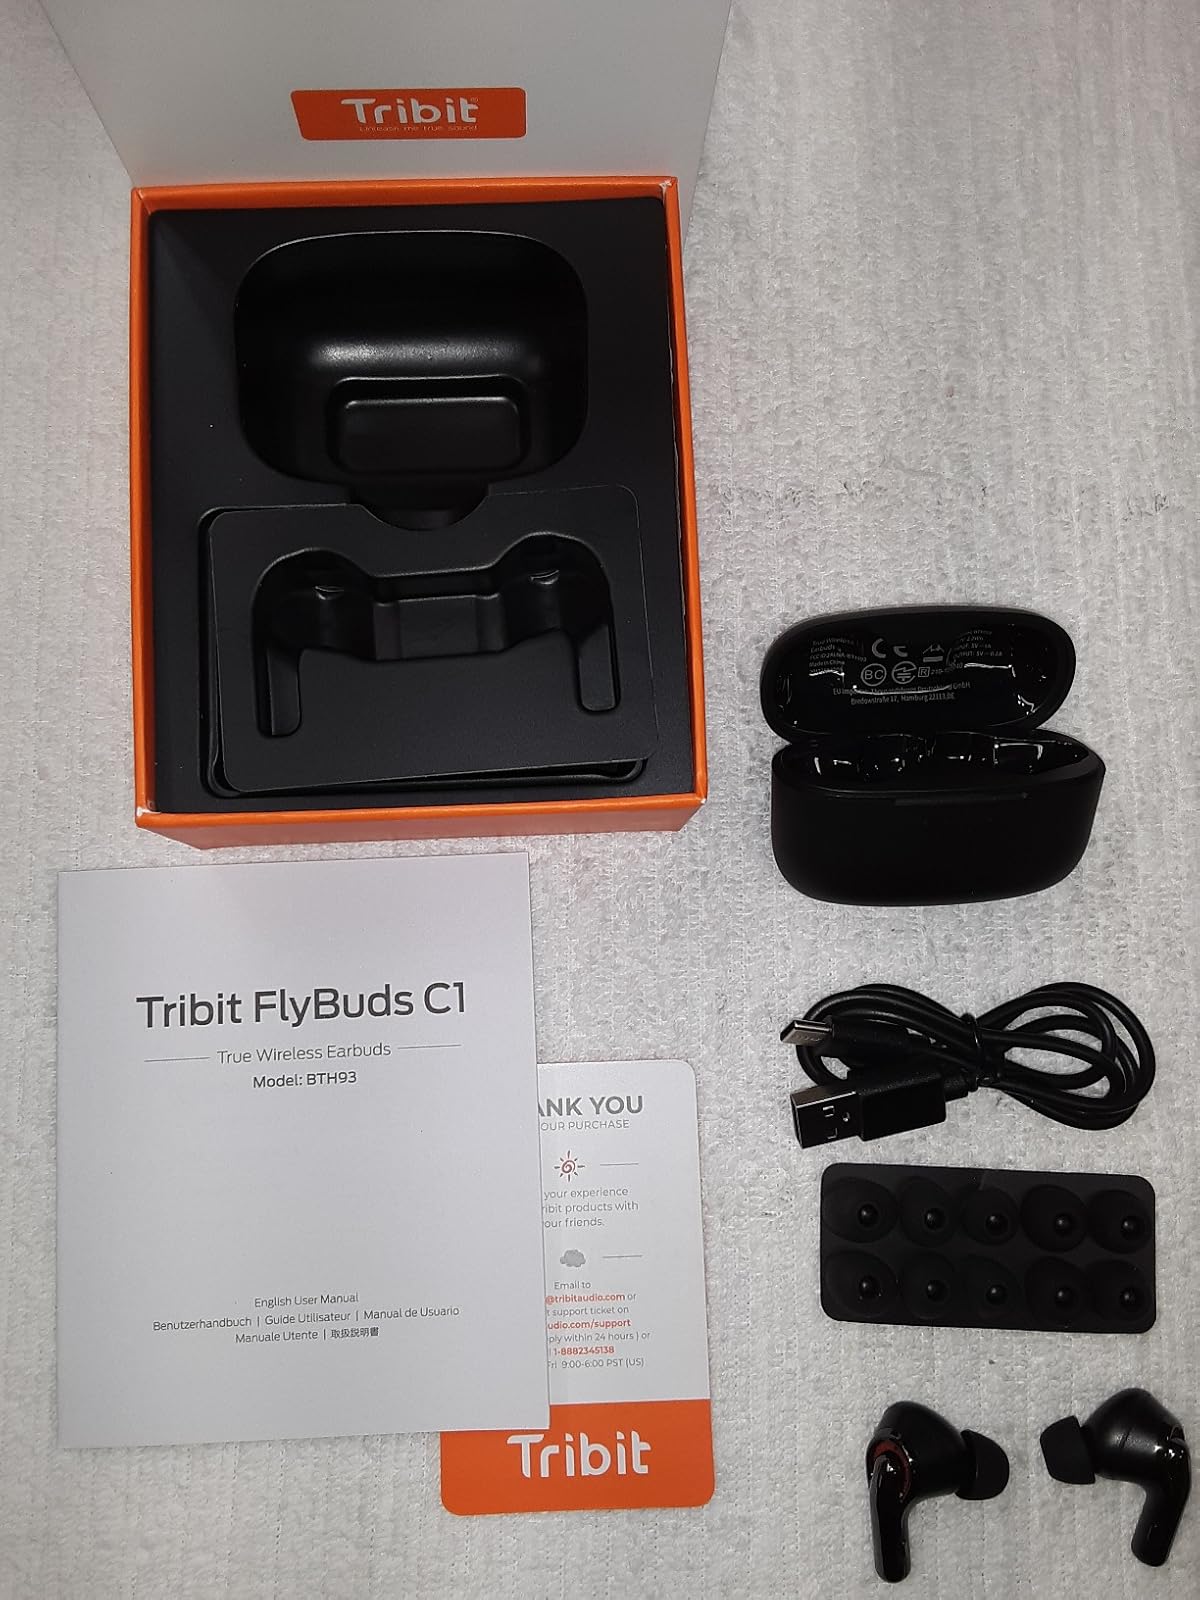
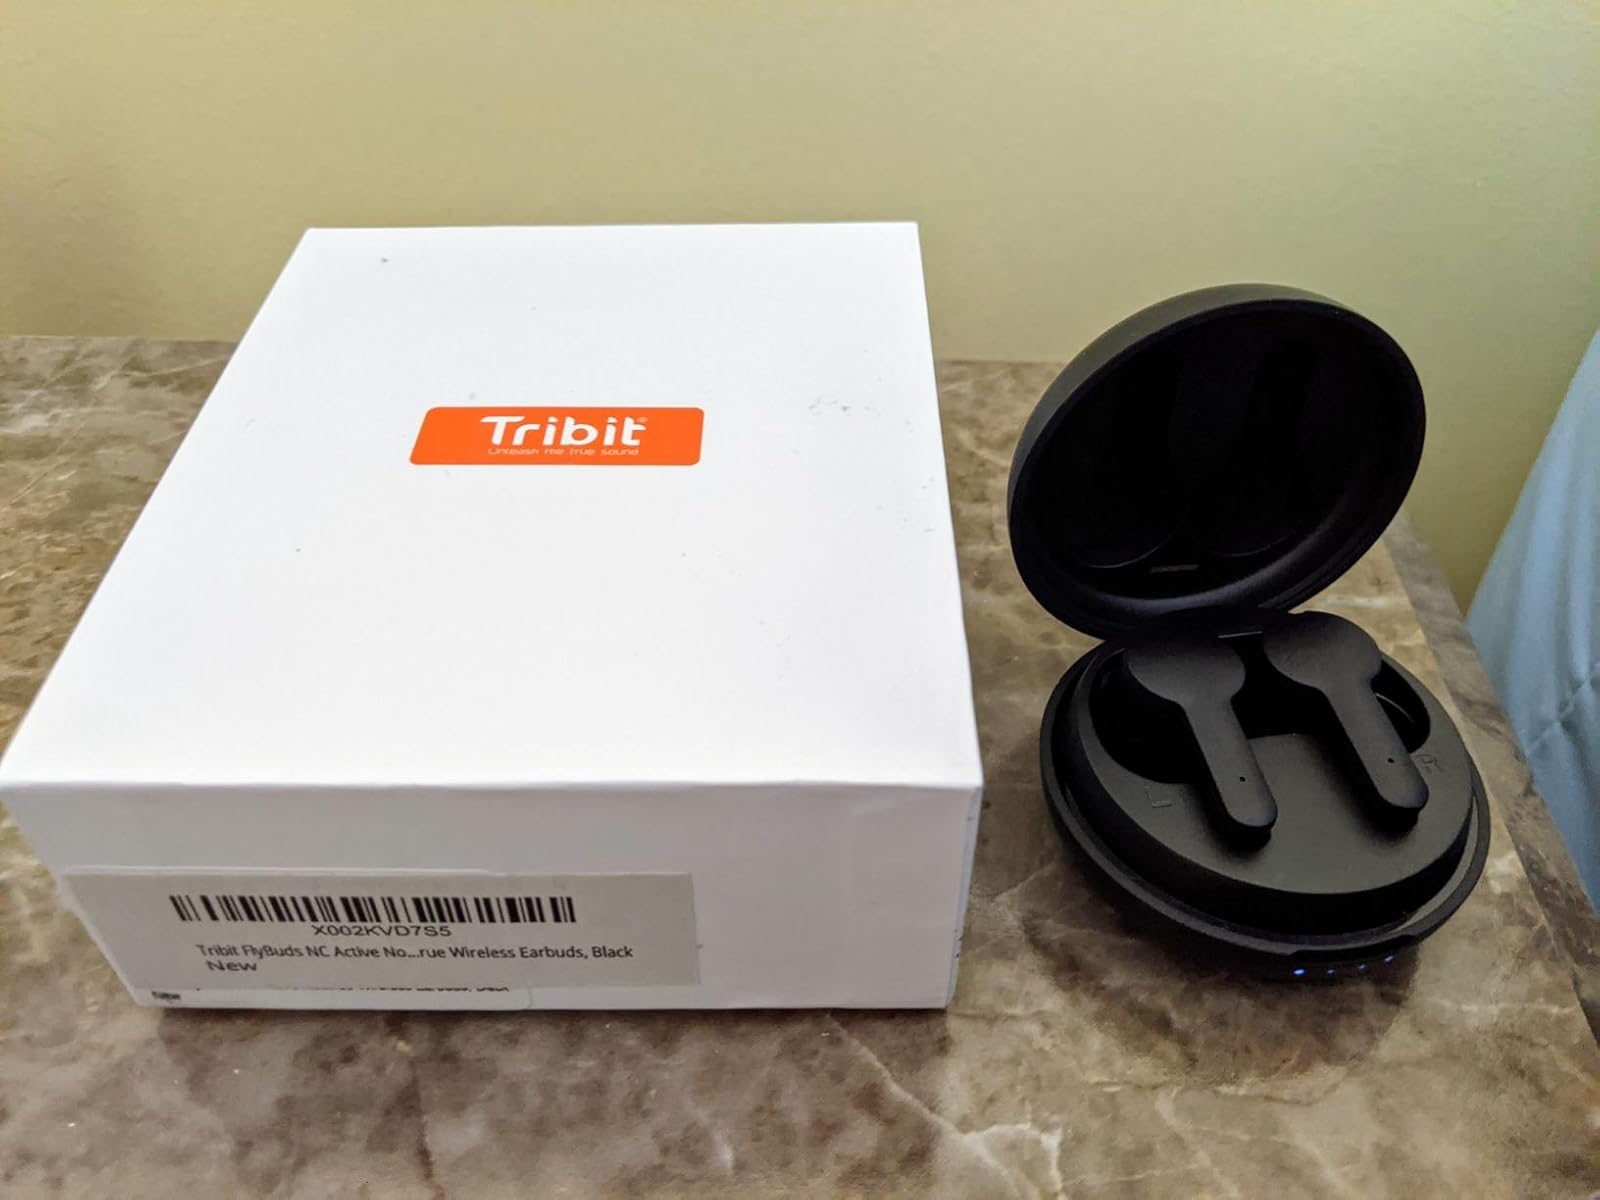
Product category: earbuds
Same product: no